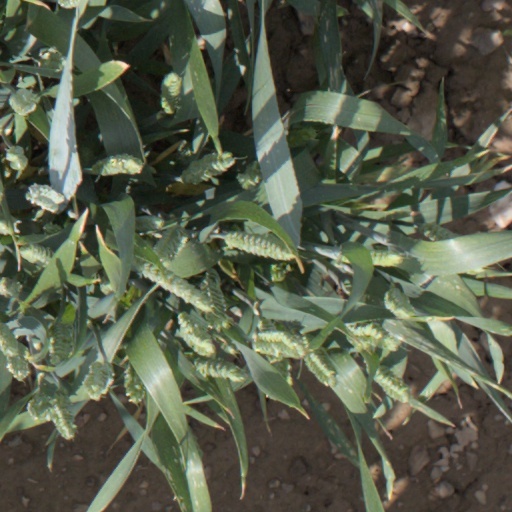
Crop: wheat